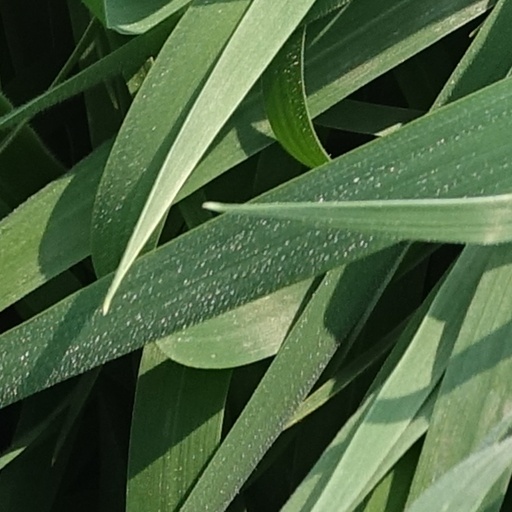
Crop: wheat